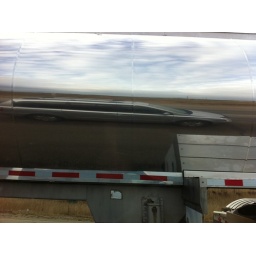
My van in the reflection of a shiny milk truck along Highway 16A